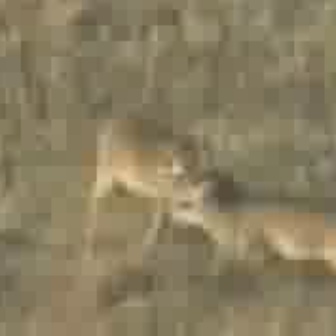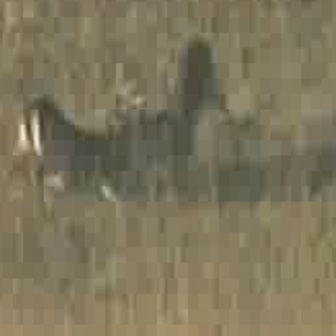
  Please identify the target specified by the bounding box [72,110,230,268] in the first image and locate it in the second image. Return the coordinates in [x_min,y_min,x_max,y_max] format.
Answer: [5,89,134,217]